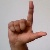
The image shows a hand gesture representing the letter 'L' in Indian Sign Language.